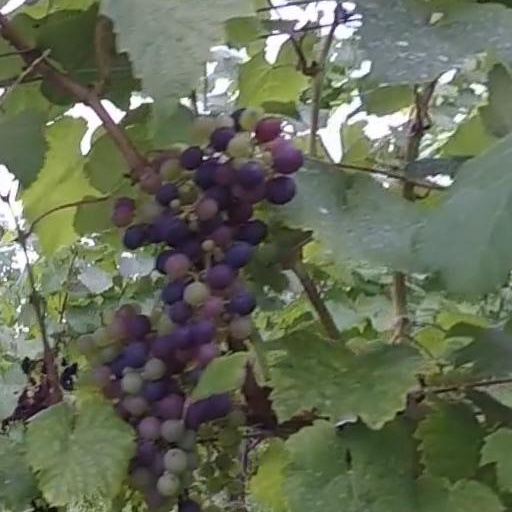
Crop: grape